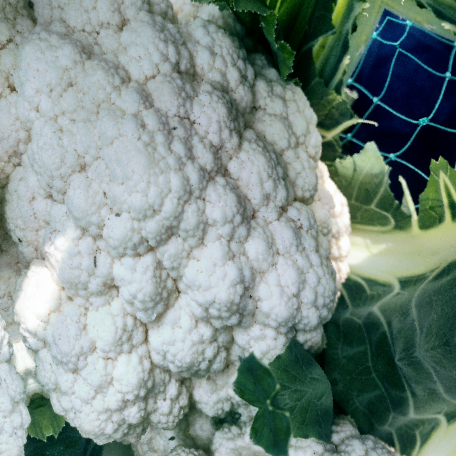
Label: Disease Free